Colpo di luna

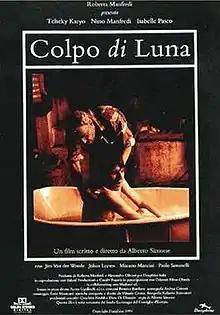

Colpo di Luna is a 1995 Italian drama film written and directed by Alberto Simone. It won a David di Donatello for Best New Director. It was released in the US in 2000 under the name "Moon Shadow". It was entered into the 45th Berlin International Film Festival where it won an Honourable Mention.